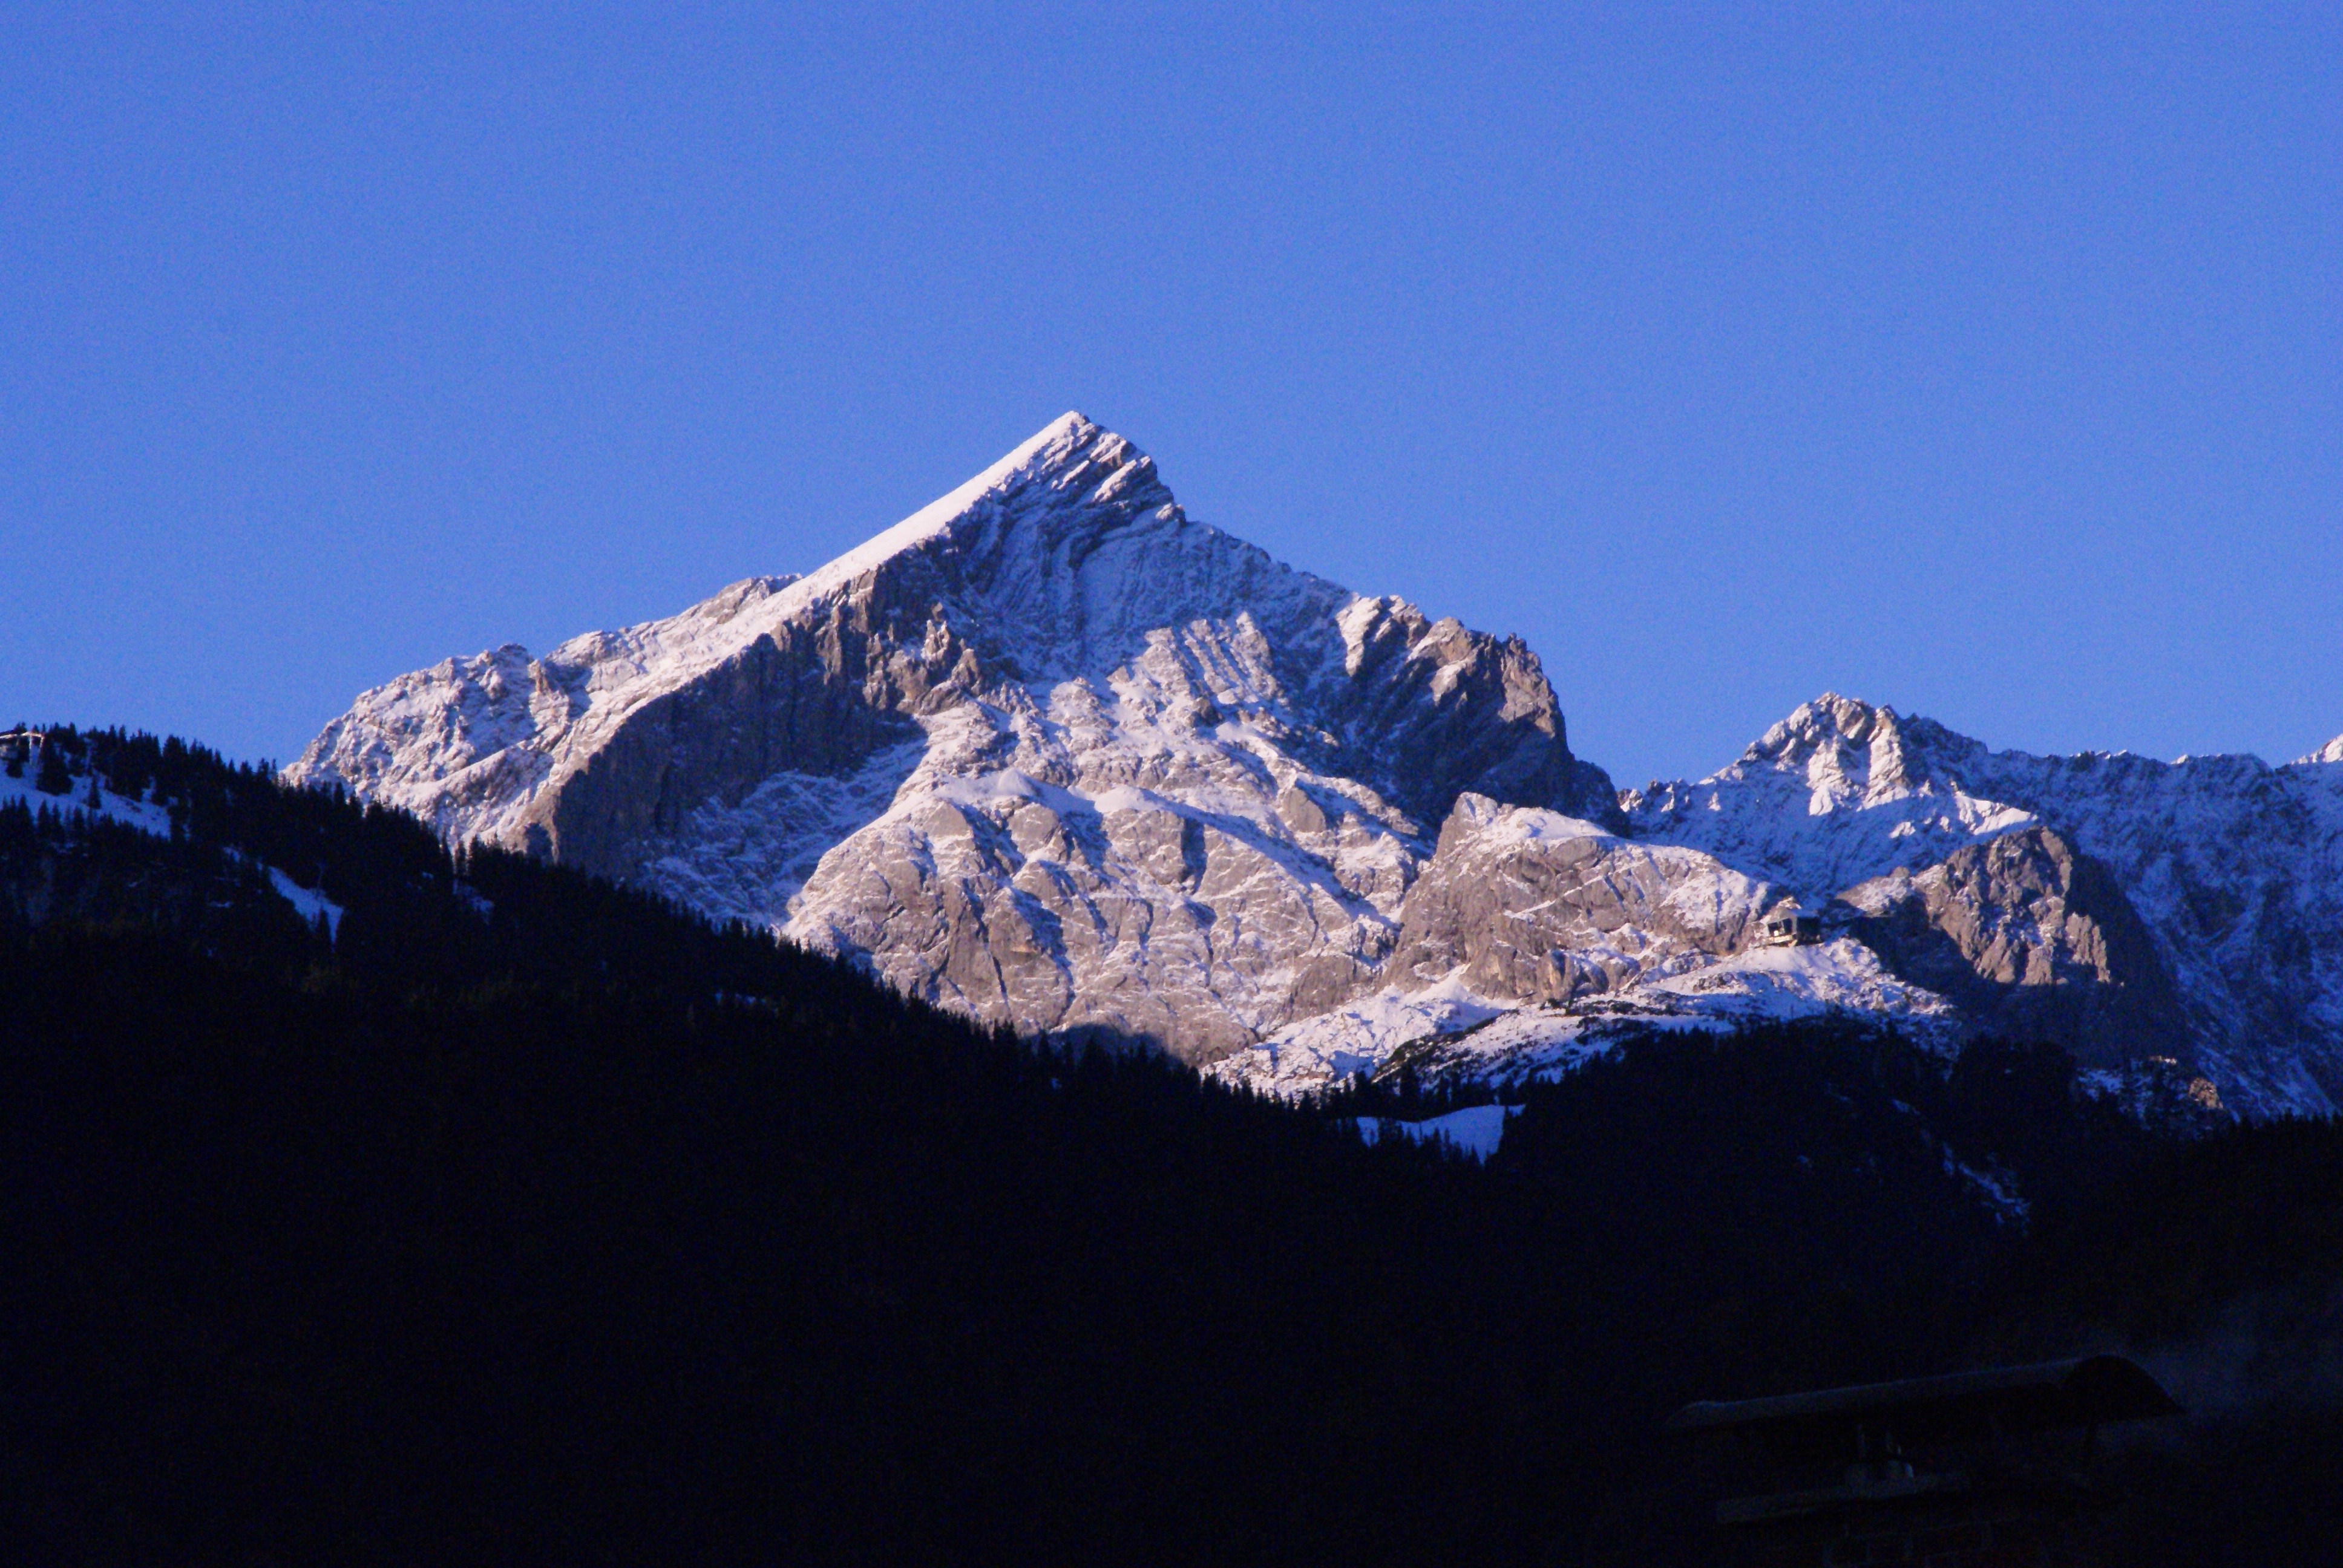
mountain, snow, winter, mountain range, alpine, ridge, summit, alps, plateau, high mountains, landform, wetterstein mountains, geographical feature, mountainous landforms, geological phenomenon, alpspitze